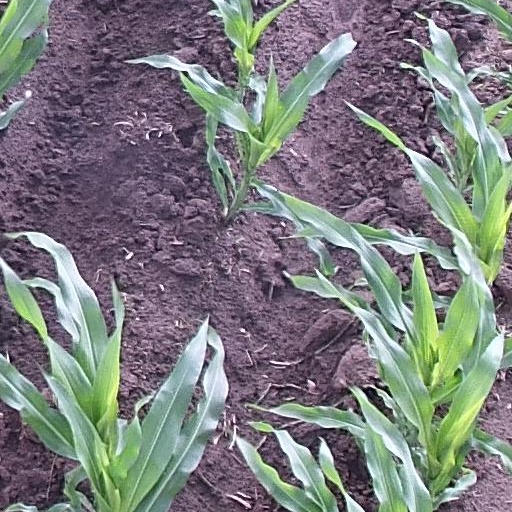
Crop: maize; corn